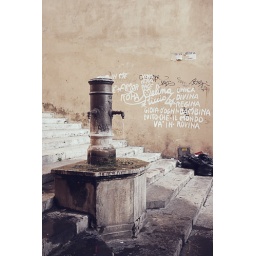
One of the millions of fountains in Rome... this one conveniently located at the base of a mile high mountain of stairs.